The Kissaway Trail

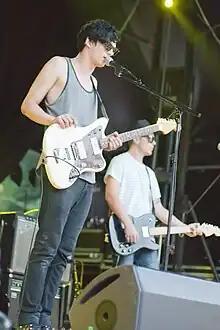
The Kissaway Trail

Kissaway Trail are a three-piece indie rock band from Odense, Denmark.